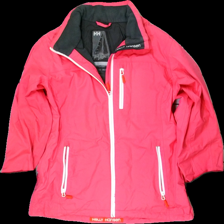
View: front
Type: Jacket
Category: Ladies
Brand: Helly Hansen
Colors: Pink, White
Material: 100% polyester
Cut: Regular
Size: XL
Season: Autumn
Stains: Minor
Price range: 100-150
Recommended usage: Reuse
Comment: expensive brand